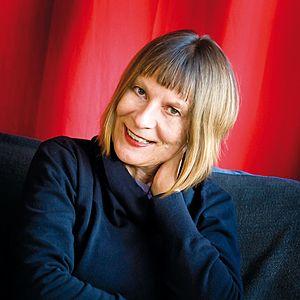
Monika Treut est une réalisatrice allemande, née en 1954 à Mönchengladbach.